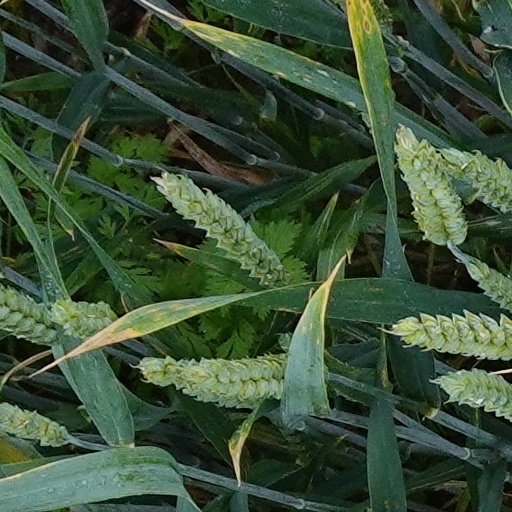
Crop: wheat